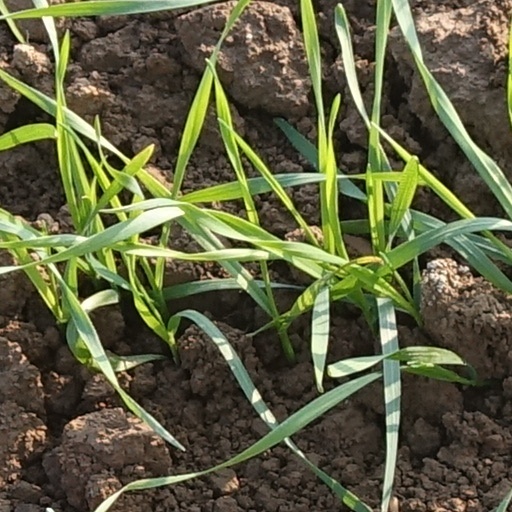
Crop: wheat